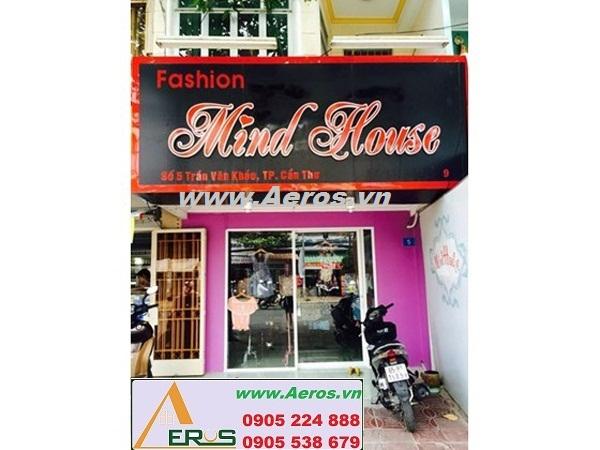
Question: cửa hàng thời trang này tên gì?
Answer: mind house